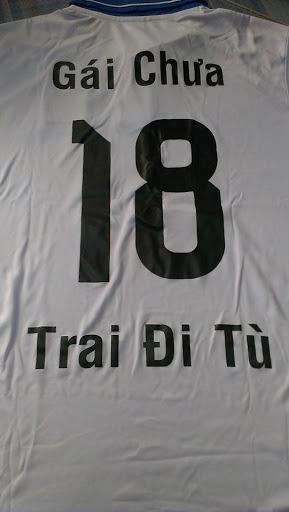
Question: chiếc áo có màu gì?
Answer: chiếc áo có màu trắng